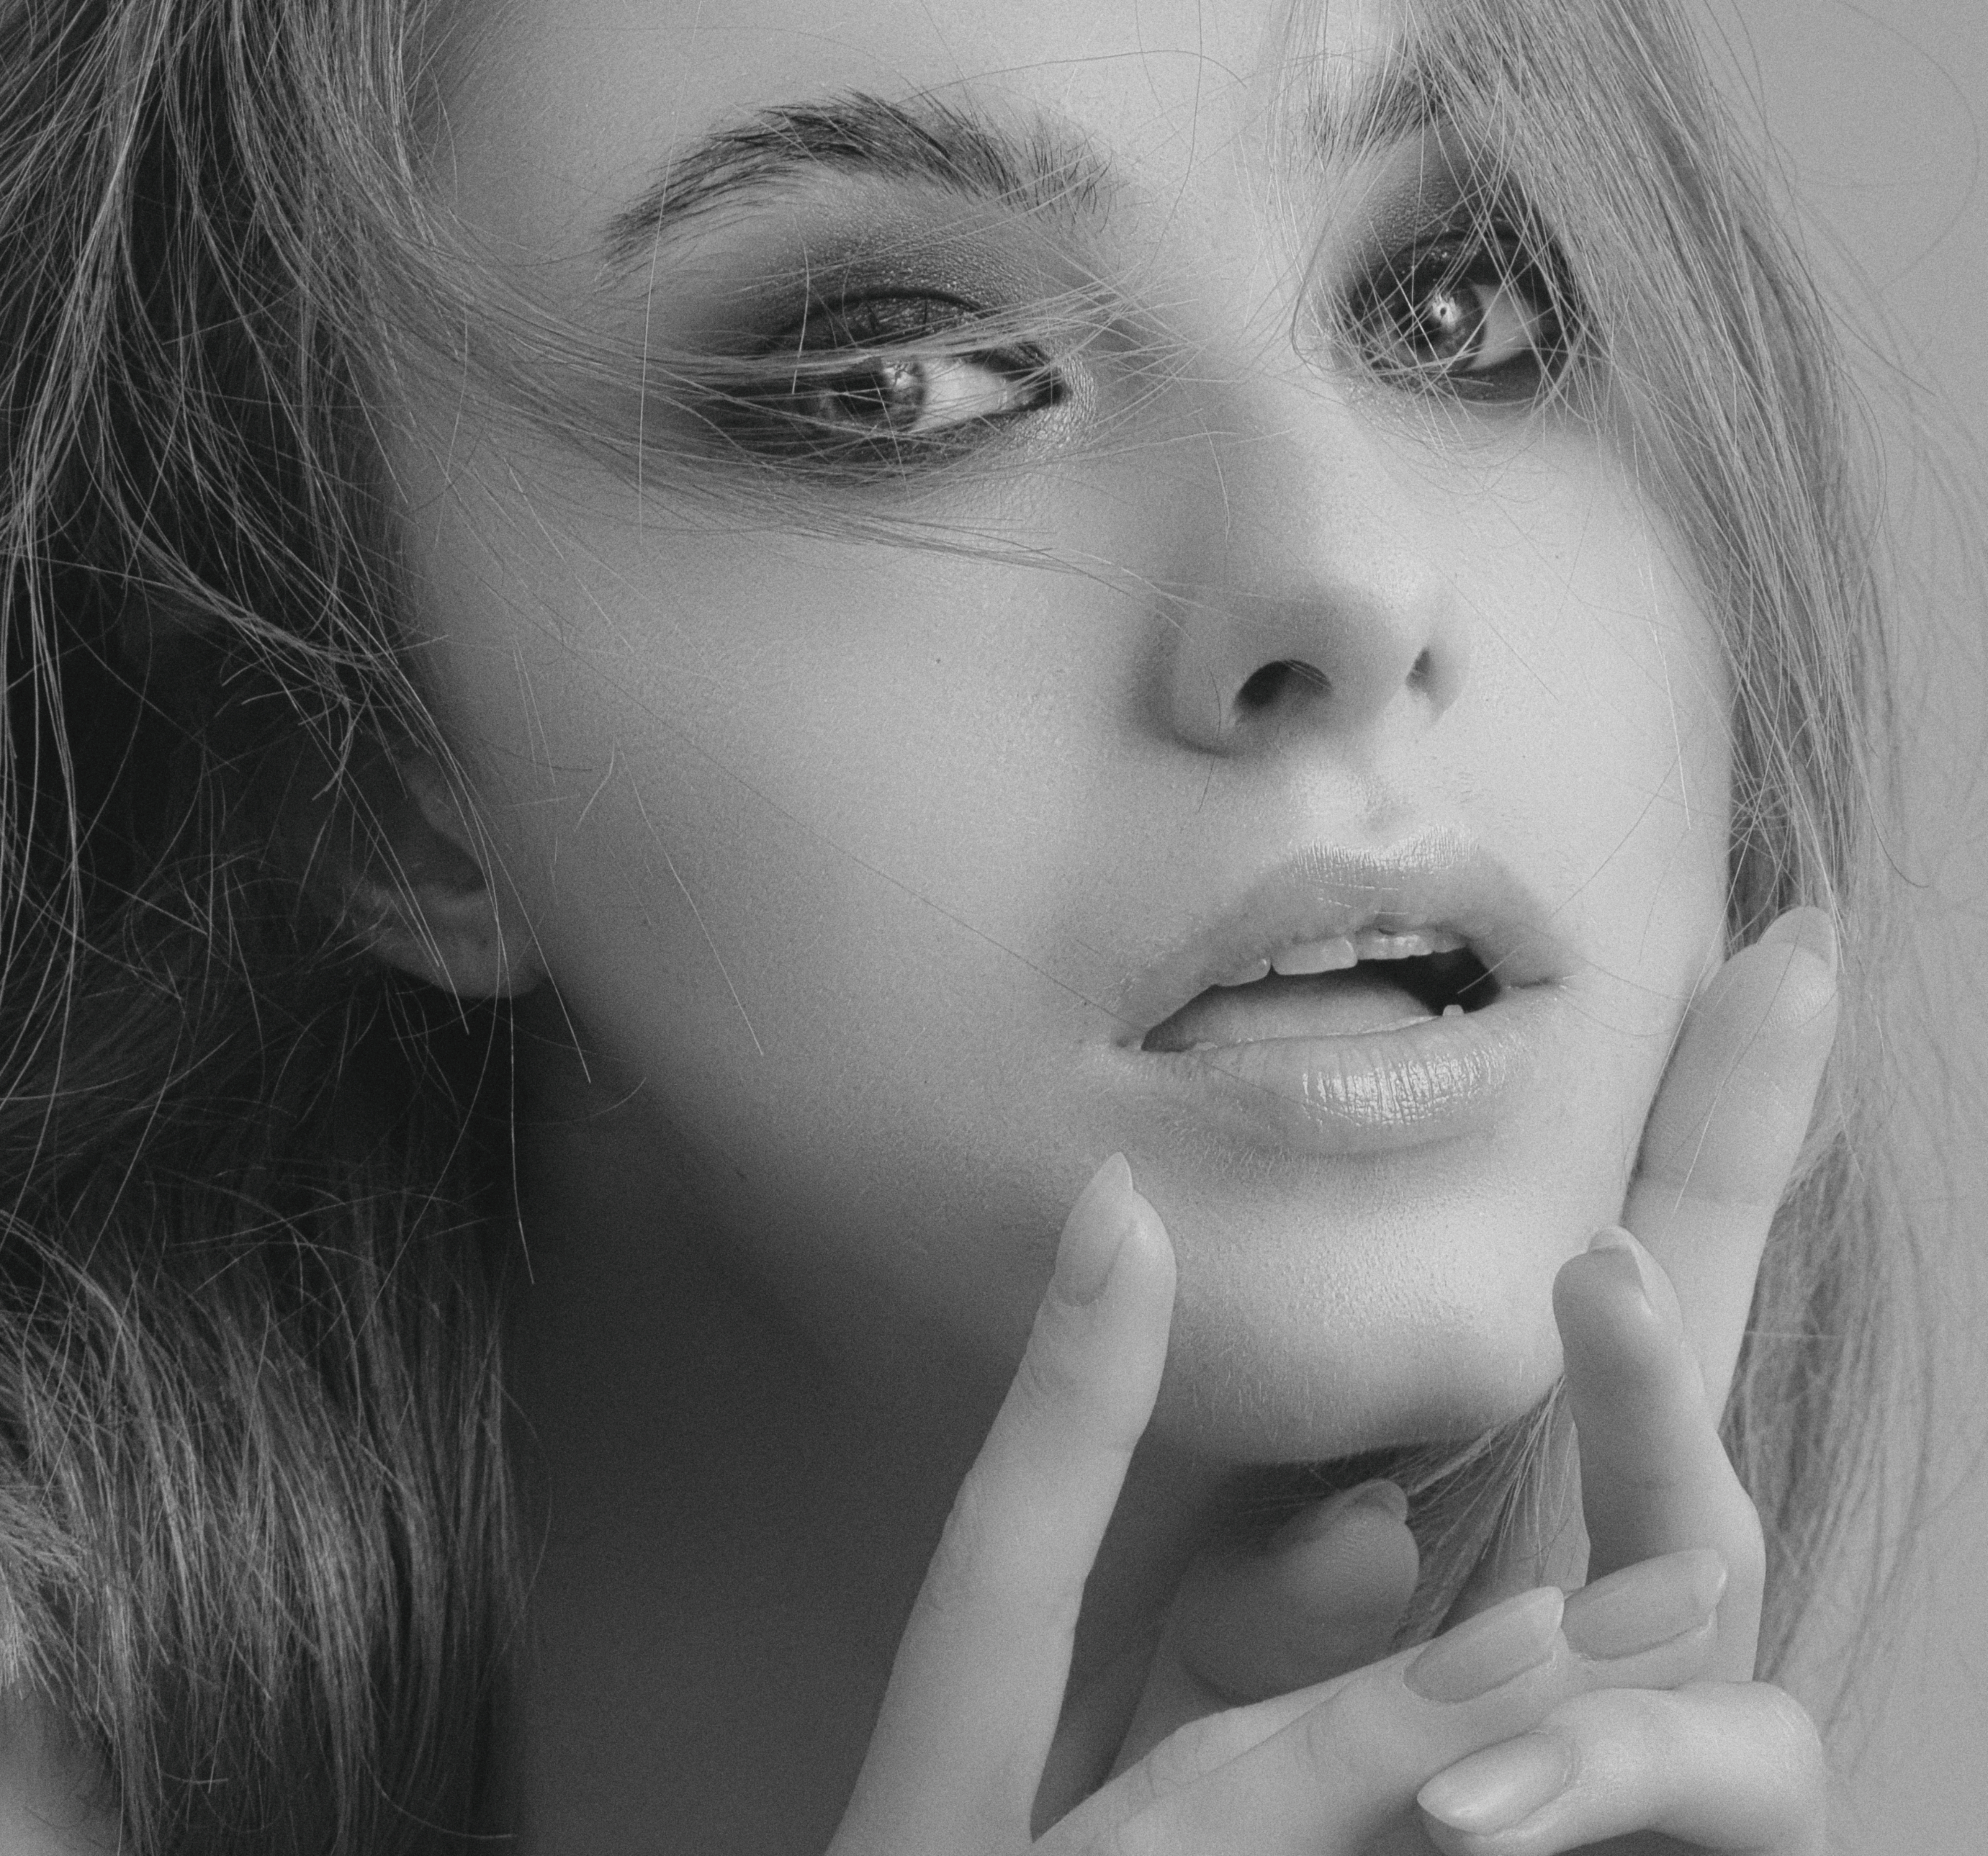
girl, portrait, retro, face, beautiful, look, studio, monochrome, donate, nose, cheek, skin, lip, hand, shoulder, photograph, eyebrow, eyelash, mouth, white, organ, black, human body, flash photography, jaw, ear, lipstick, iris, black and white, gesture, style, eye liner, No expression, black hair, happy, layered hair, makeover, monochrome photography, Step cutting, beauty, long hair, art, close up, Personal grooming, blond, selfie, bangs, child, brown hair, eyelash extensions, nail, stock photography, self portrait, portrait photography, mascara, retro style, photo shoot, illustration, photography, model, fashion accessory, cosmetics, art model